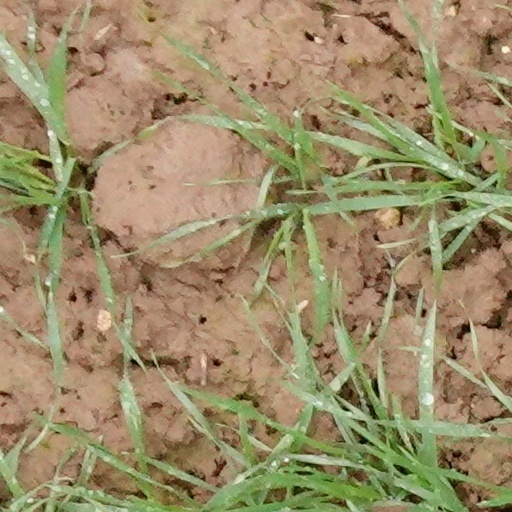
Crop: wheat